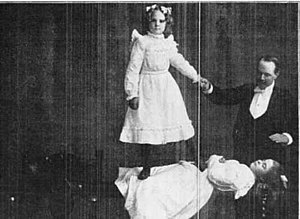
Katalepsi / Symptomer
Kataleptisk stivhed hos en patient.
Katalepsi er en unaturlig stivhedstilstand i kroppen, med mindsket følsomhed overfor smerte, og med muskulær stivhed og fiksering af kroppen.